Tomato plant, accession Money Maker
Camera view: tilt-top (135 deg); turntable rotation: 210 degrees
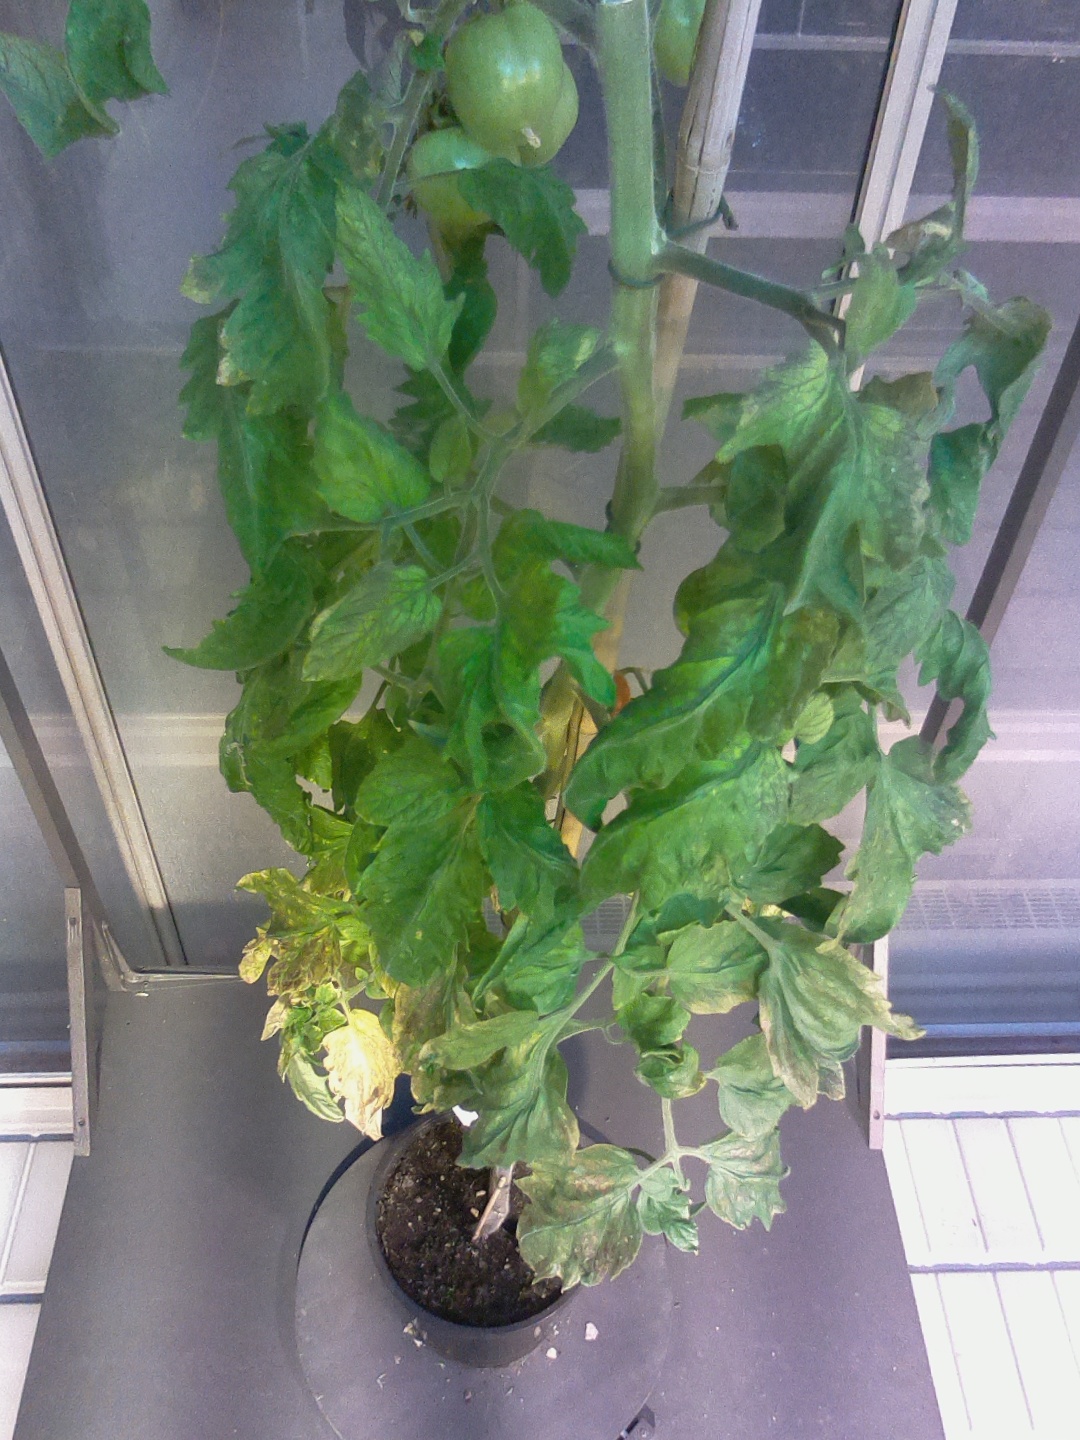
BBCH growth stage 80: fruits start showing typical ripe color (orange -> red)